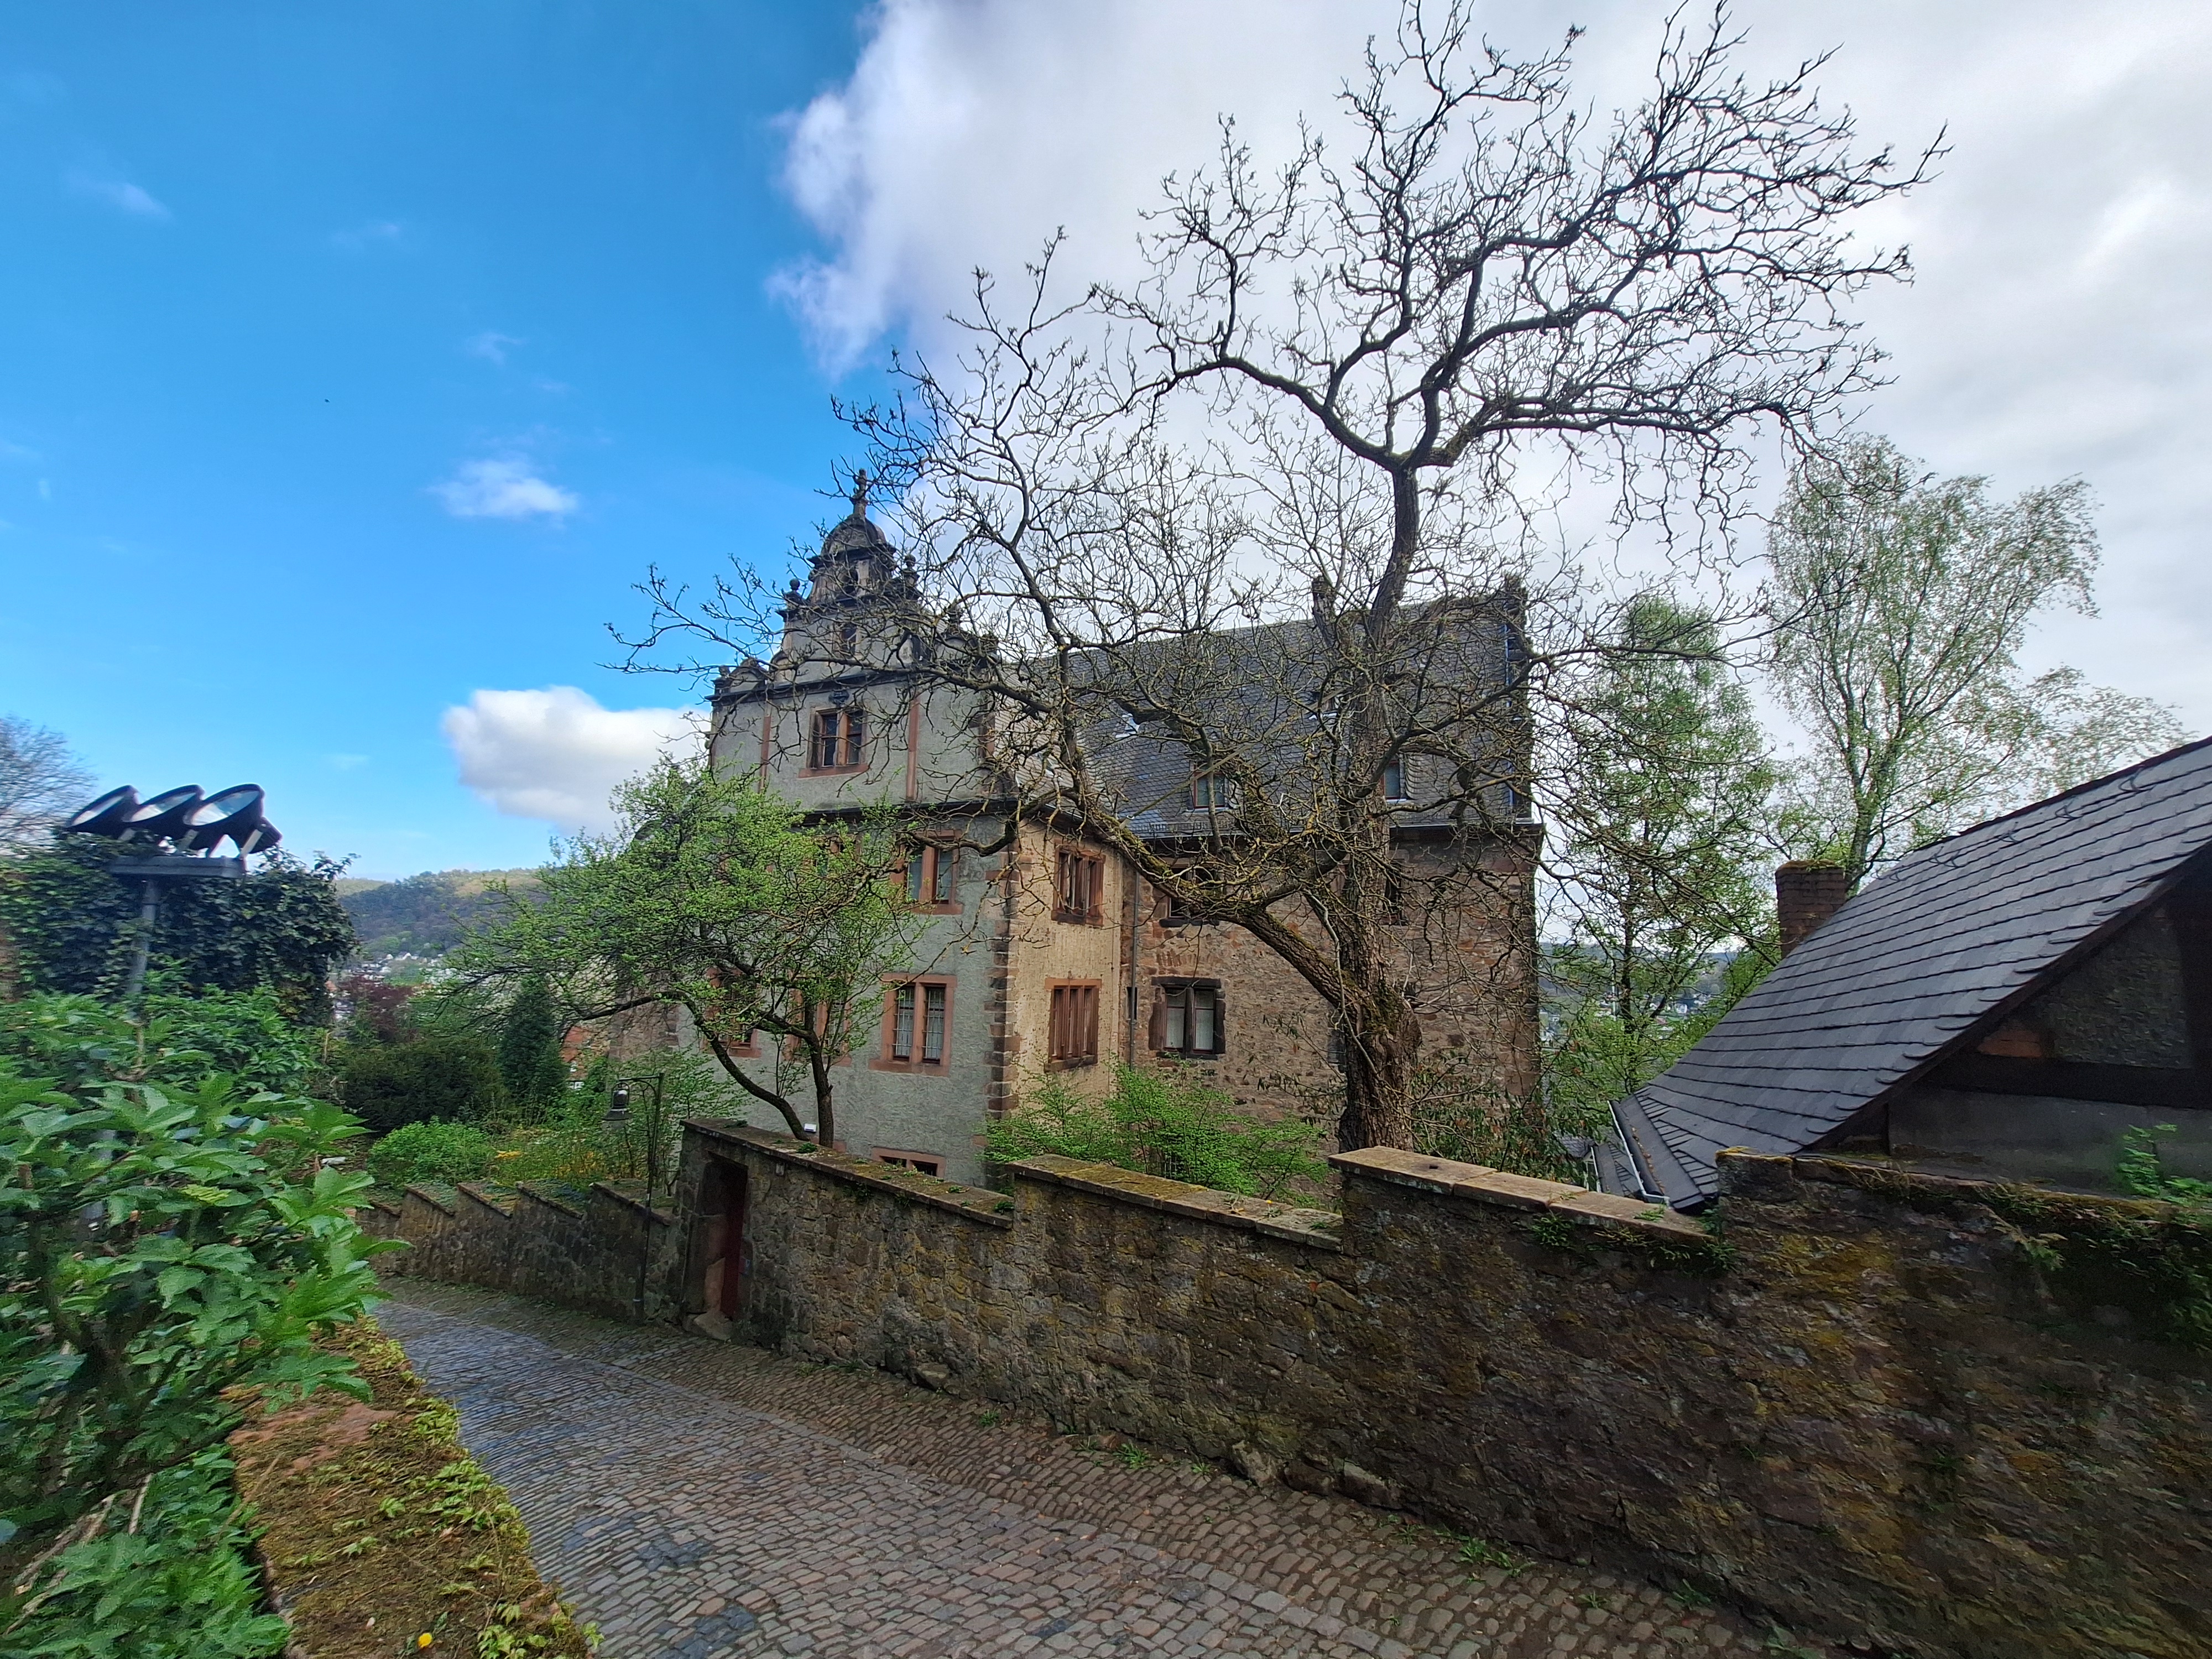
Building: Landgraf-Philipp-Straße 4